Pratt & Whitney J75

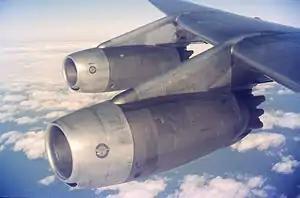
Two JT4As installed on a KLM DC-8 with hush kits installed.

The Pratt & Whitney J75 (civilian designation: JT4A) is an axial-flow turbojet engine first flown in 1955. A two-spool design in the 17,000 lbf (76 kN) thrust class, the J75 was essentially the bigger brother of the Pratt & Whitney J57 (JT3C). It was known in civilian service as the JT4A, and in a variety of stationary roles as the FT4.